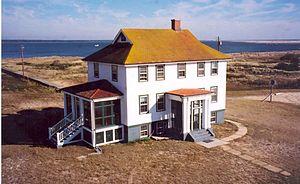
L'Assateague Beach Coast Guard Station est une station de l'United States Coast Guard située sur Assateague Island, dans le comté d'Accomack, en Virginie.
Assateague Island est une île barrière d'une soixantaine de kilomètres de long formant une barrière entre l'océan Atlantique et les côtes de la Virginie et du Maryland aux États-Unis. Elle est réputée pour ses troupeaux de chevaux sauvages et ses plages ayant gardé leur environnement naturel.